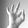
ASL letter: F